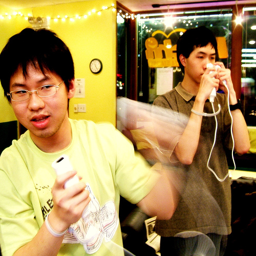
a close up of two people playing nintendo wii
A group of two people play with Wii controllers.
Two young men holding Nintendo Wii game controllers.
Two boys waving around video game remotes as they play
TWO PEOPLE HOLDING UNKNOWN OBJECTS LOOKING AT SOMETHING